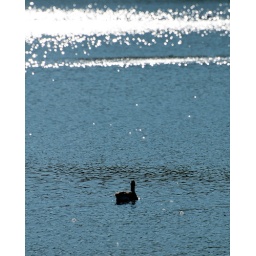
A single Canada Goose swimming in the duck pond on a lazy Sunday afternoon in the fall.